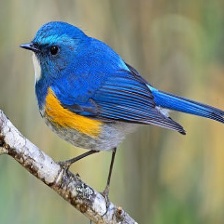
Species: HIMALAYAN BLUETAIL
Scientific name: TARSIGER RUFILATUS